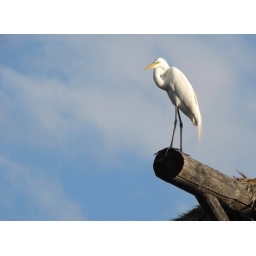
This bird hung around the gardens, flying from perch to perch as people got too close.